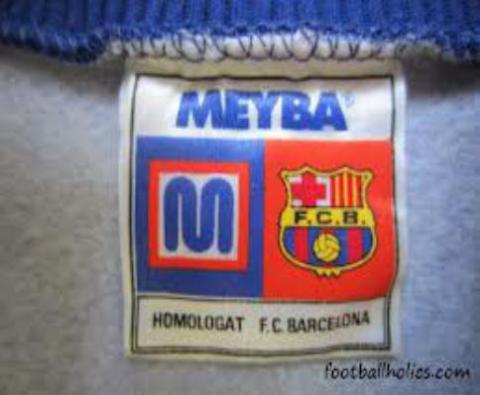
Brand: meyba-1
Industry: Clothes